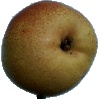
Label: Pear Forelle 1